Mauricio Montezuma

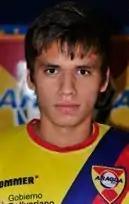

Mauricio Ali Montezuma Peña (born March 1993 in Maracay) is a Venezuelan football player who plays for San Juan Jabloteh in Trinidad and Tobago of the TT Pro League, as a central midfielder.